Battle of Forts Jackson and St. Philip

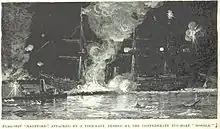
"Mosher" pushes the fire raft against "Hartford".

The Confederate fleet did very little in this stage of the battle. was finally able to use her guns, but with little effect. The armored ram came in early and tried to engage the enemy, but the gunners in the forts made no distinction between "Manassas" and members of the Federal fleet, firing on friend and foe indiscriminately. Her captain, Lieutenant Commander Alexander F. Warley, therefore took his vessel back up the river, to attack when he would be fired upon by only the Union fleet.